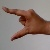
The image shows a hand gesture representing the letter 'Z' in Indian Sign Language.